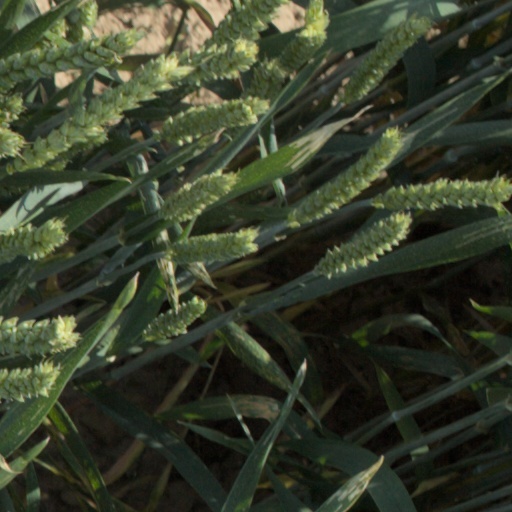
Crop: wheat